Ajax Public Library

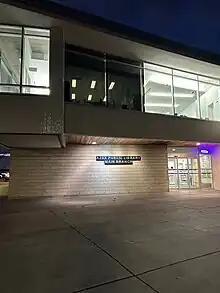
The current main branch built in the early 2000s.

The Ajax Public Library is governed by a nine-member board appointed by Ajax Town Council. The board is composed of eight citizen members and one councillor.